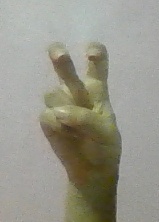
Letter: toot